Russian Rag (composition)

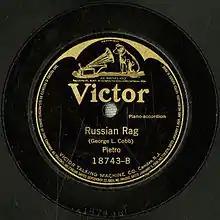
Victor 18743 Side B record label: "Russian Rag", played by Pietro Deiro

"Russian Rag" is a 1918 ragtime jazz piano composition by George L. Cobb. The composition was published by Francis, Day & Hunter Ltd.